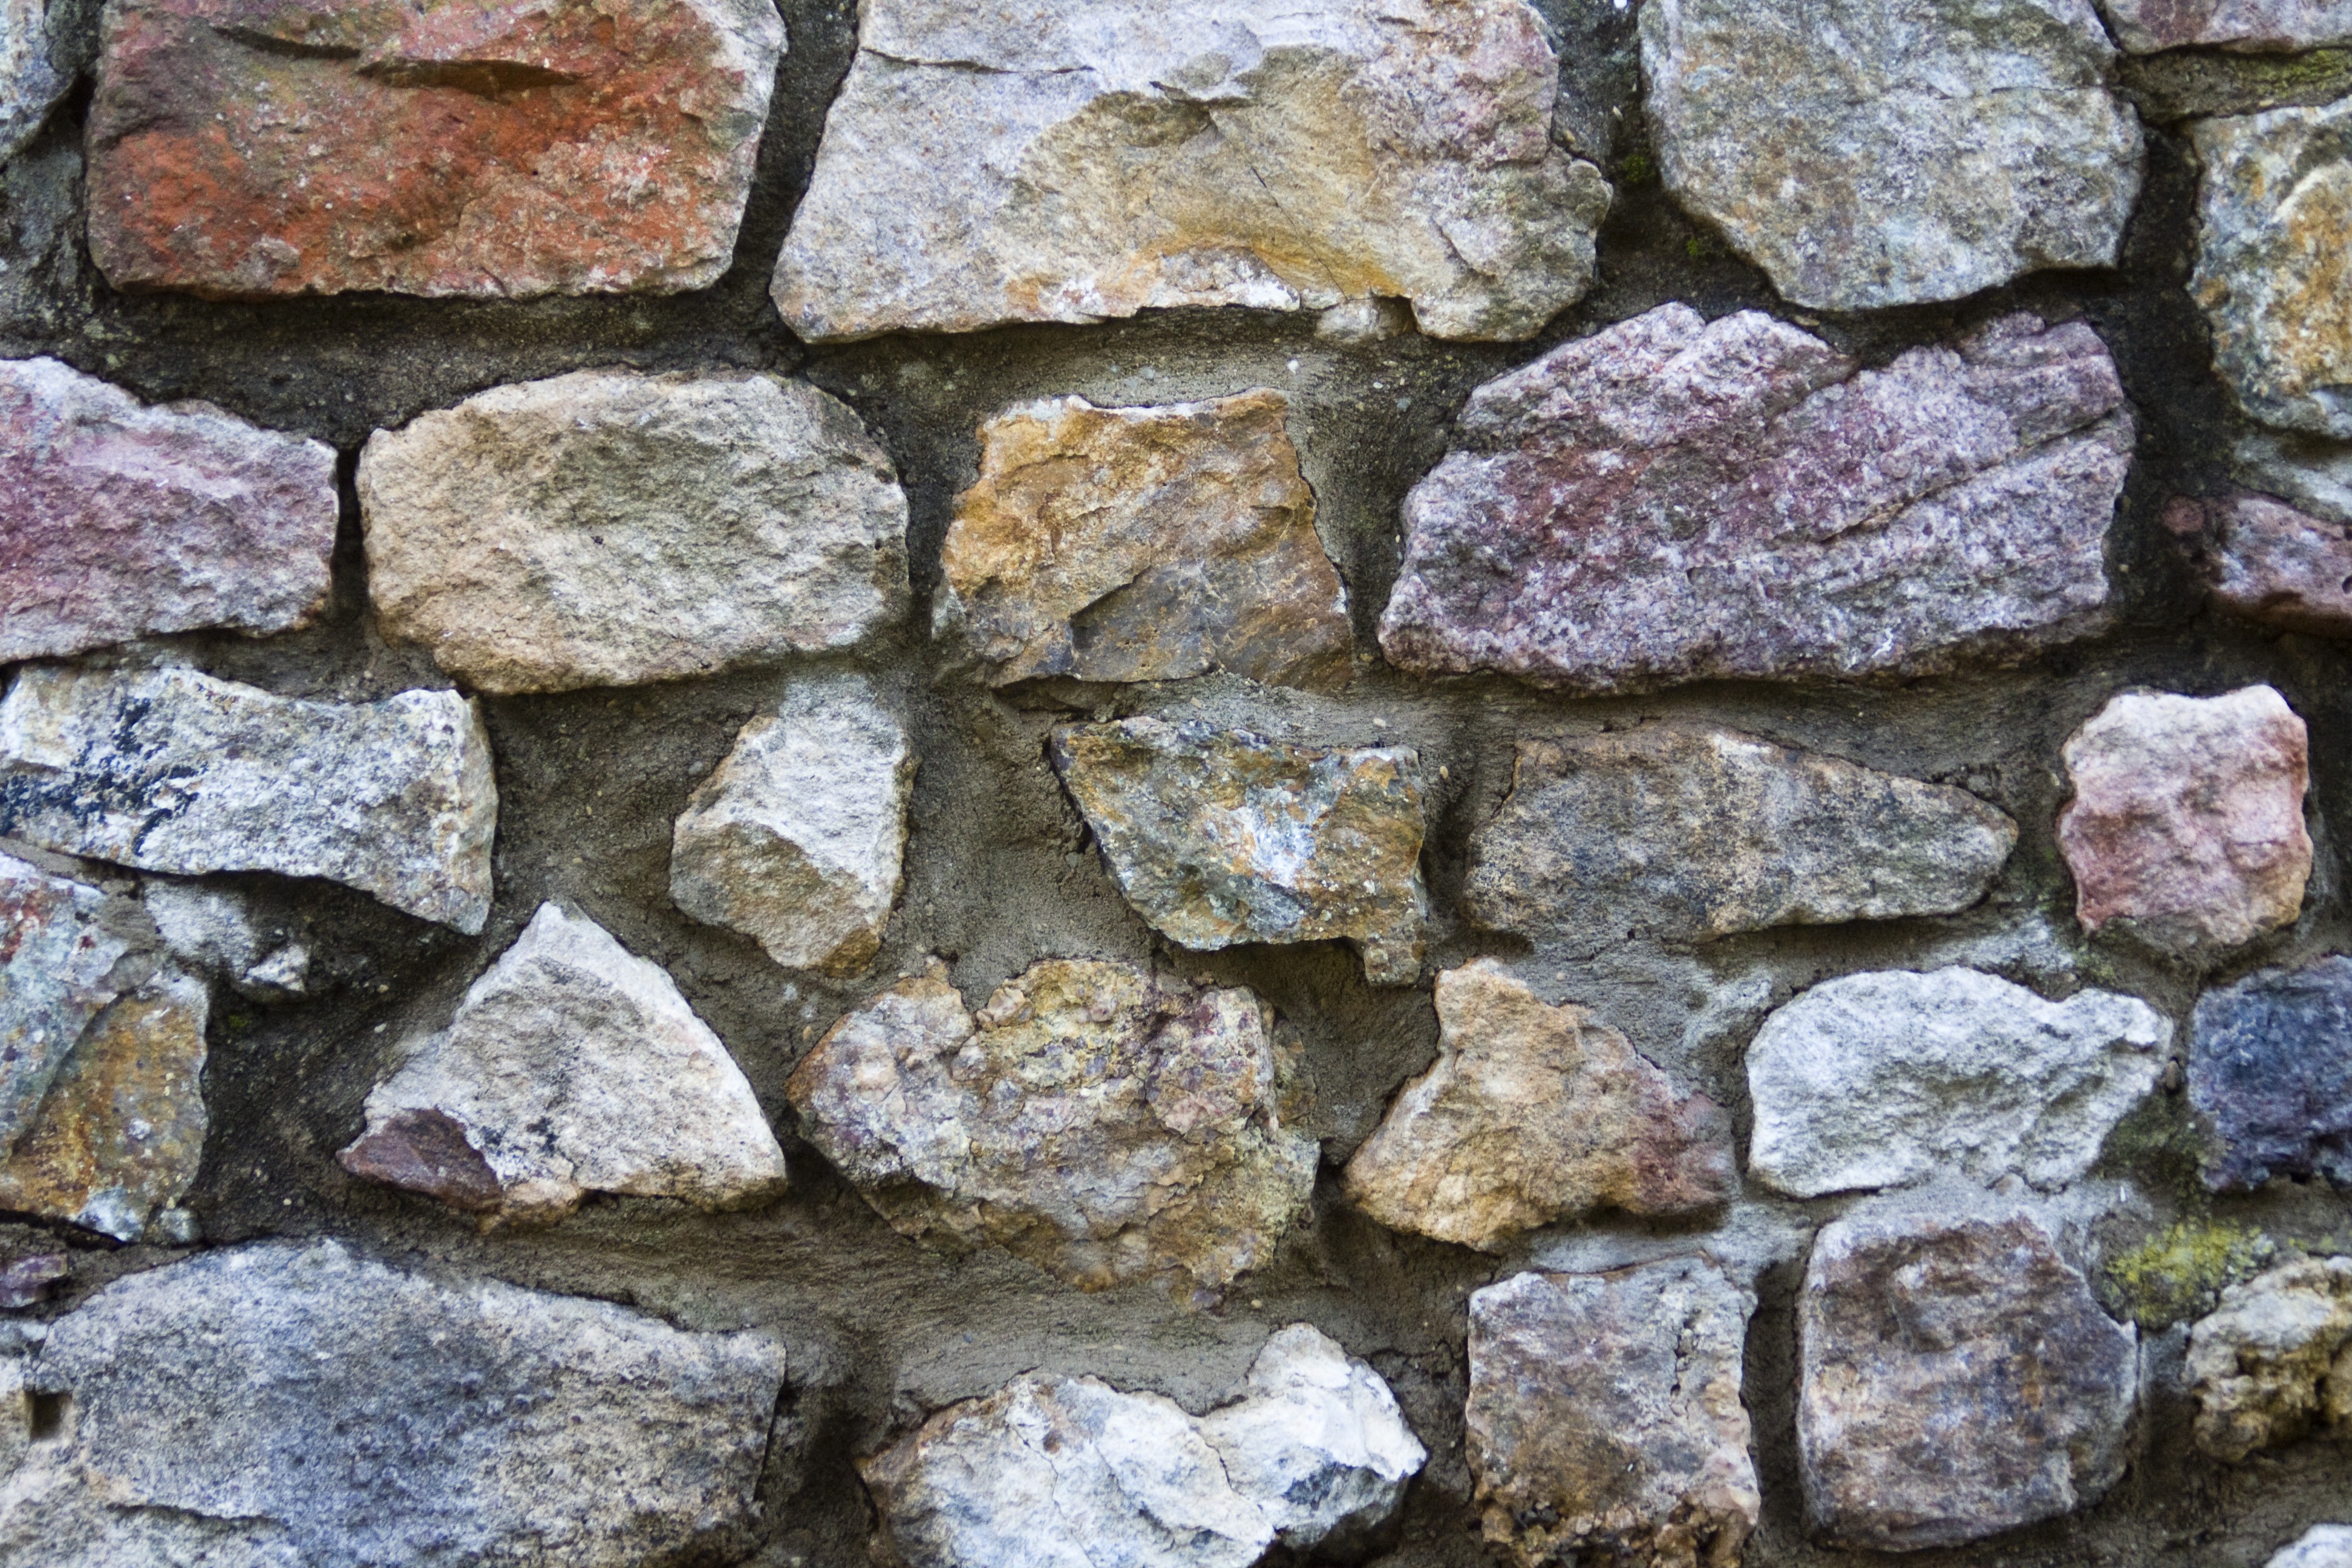
rock, structure, texture, cobblestone, wall, soil, stone wall, brick, material, rubble, background, wallpaper, natural stone, sand stone, flooring, natural stone wall, road surface